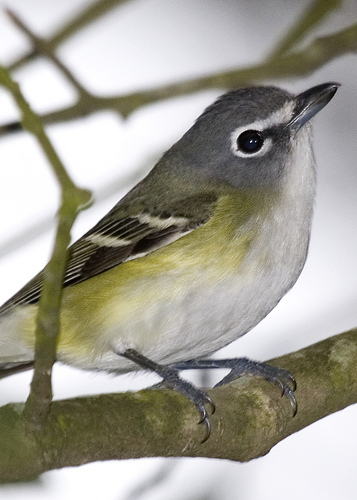
a small bird with a white underbelly and yellow markings.
this bird has a small neck, a rounded belly, and a white eyering
this little bird has a distinct yellow under it's grey and white wings. the white breast and grey body are muted compared to it's black eyes encircled with white.
this bird has a grey head, with a white throat, belly and abdomen.
the bird has a white belly, gray head, with black striped wings.
a small bird with black eyes and a bill that curves downwards
this particular bird has a white belly and breasts and green patches on its sides
this bird is white, gray and yellow in color, with a black beak.
this bird is gray, white, and yellow in color, with a black beak.
this bird's belly is white and gradually turns a gold color beneath the wings.
Species: Blue Headed Vireo